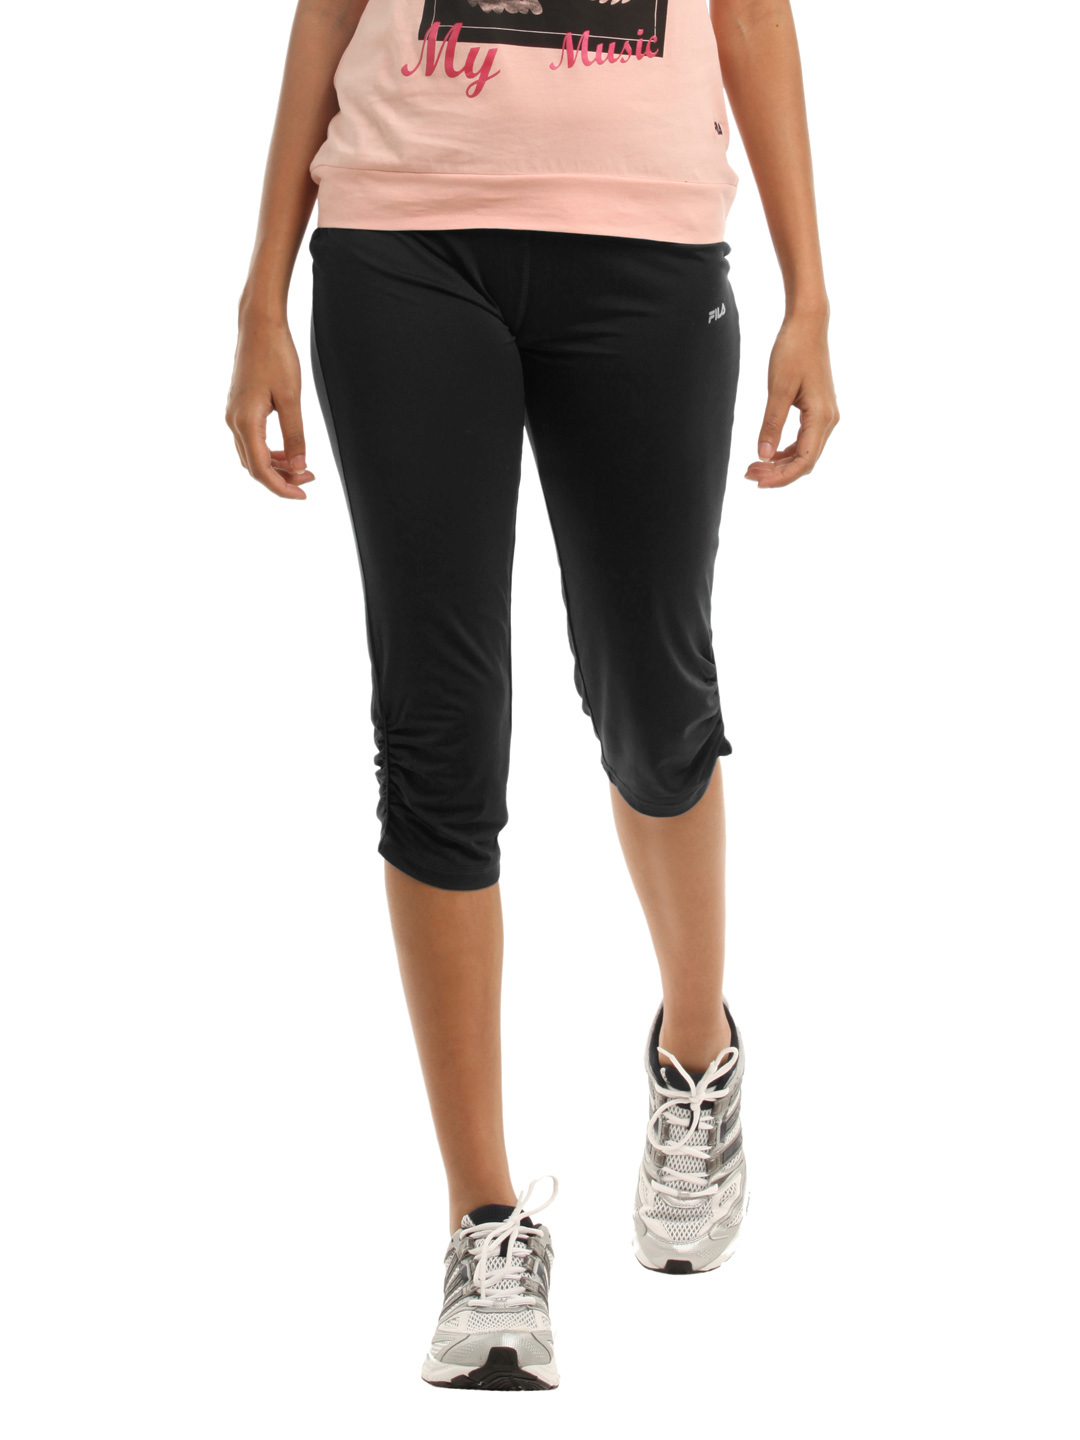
Fila Women Black Savari 3/4th Pants
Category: Apparel / Bottomwear / Capris
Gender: Women
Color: Black
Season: Summer 2012
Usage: Casual